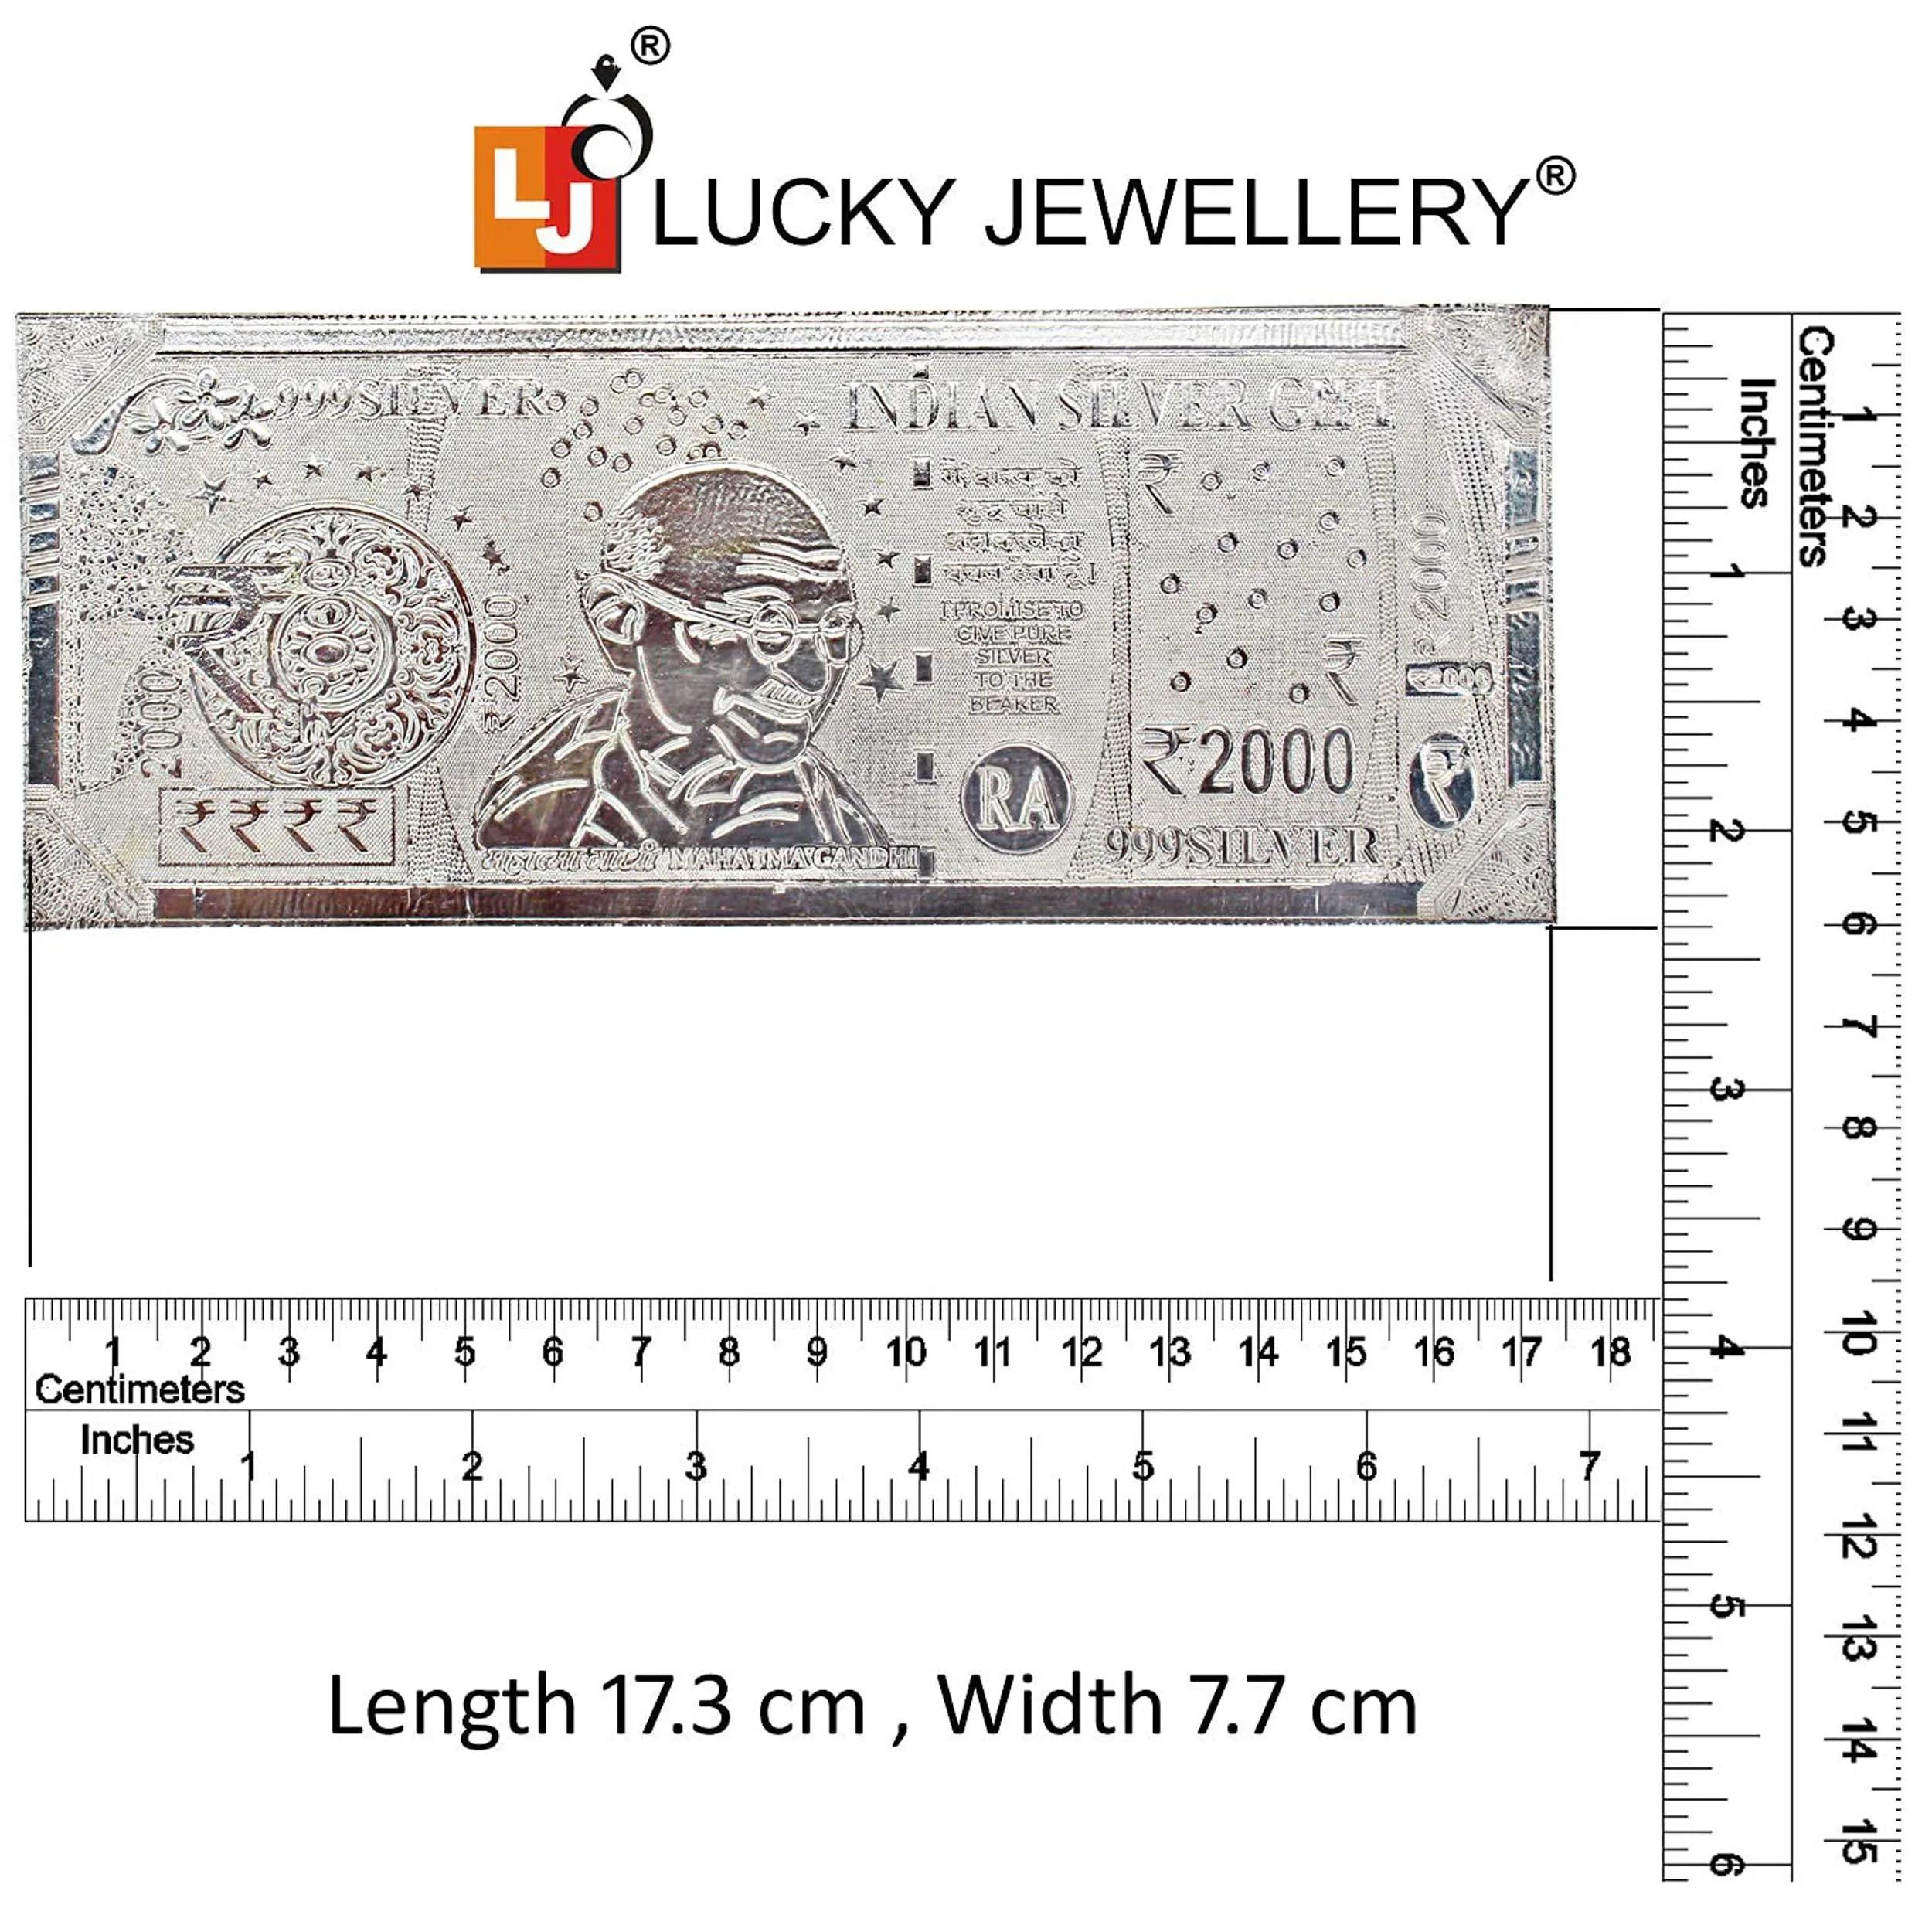
 Lucky Jewellery 18 K Gold Plated Rakhi With Roli, Chawal, Silver Pure Chandi Two Thousand Rupee Note And Best Wishes Card For Men (Pack Of 2)
Type: Rakhis
Brand: LUCKY JEWELLERY
Price: Rs. 446
The product is designed and printed in india. Inspired by the roots of india we strive with a mission to design for life with our exclusive designer products with the only goal to delight you on the auspicious occasion of raksha bandhanDisclaimer:Product color may slightly vary due to photographic lighting sources or your monitor settings.
Features: Send love to your brother acknowledge your love for your brother by sending this beautiful rakhi with a promise that your bond with him will grow stronger with each passing moment,Send love to your brother via lucky jewellery . Acknowledge your love for your brother by sending this beautiful rakhi with a promise that your bond with him will grow stronger with each passing moment,Use this beautiful rakhi for the blessed occasion of rakshabandhan,Gift you brother this wonderful and fabulous looking rakhi this rakshabandhan and express your love in the most amazing way
Included: 2 Pcs Rackhi With Roli, Chawal, Silver Pure Chandi Two Thousand Rupee Note and Best wishes Card